Pitney Bowes

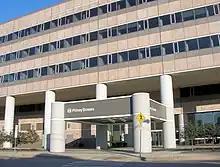
Former Pitney Bowes headquarters in Stamford

In 1902, Arthur Pitney patented his first "double-locking" hand-cranked postage-stamping machine, and with patent attorney Eugene A. Rummler, founded the Pitney Postal Machine Company. In 1908, English emigrant and founder of the Universal Stamping Machine Company Walter Bowes began providing stamp-canceling machines to the United States Post Office Department. Bowes moved his operations to Stamford in 1917. These two companies merged to form the Pitney Bowes Postage Meter Company in 1920 with the invention of the first commercially available postage meter.